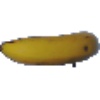
Label: Banana 1